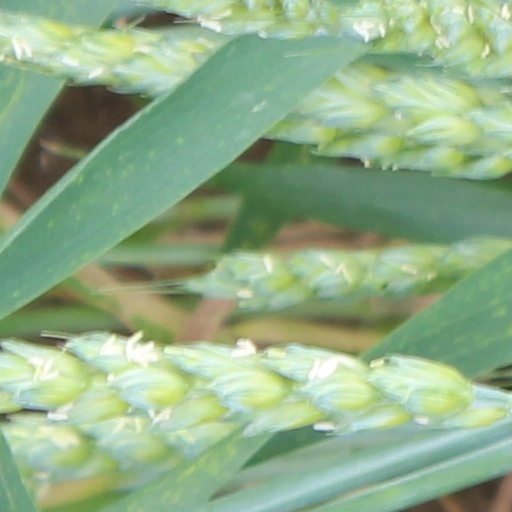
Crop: wheat